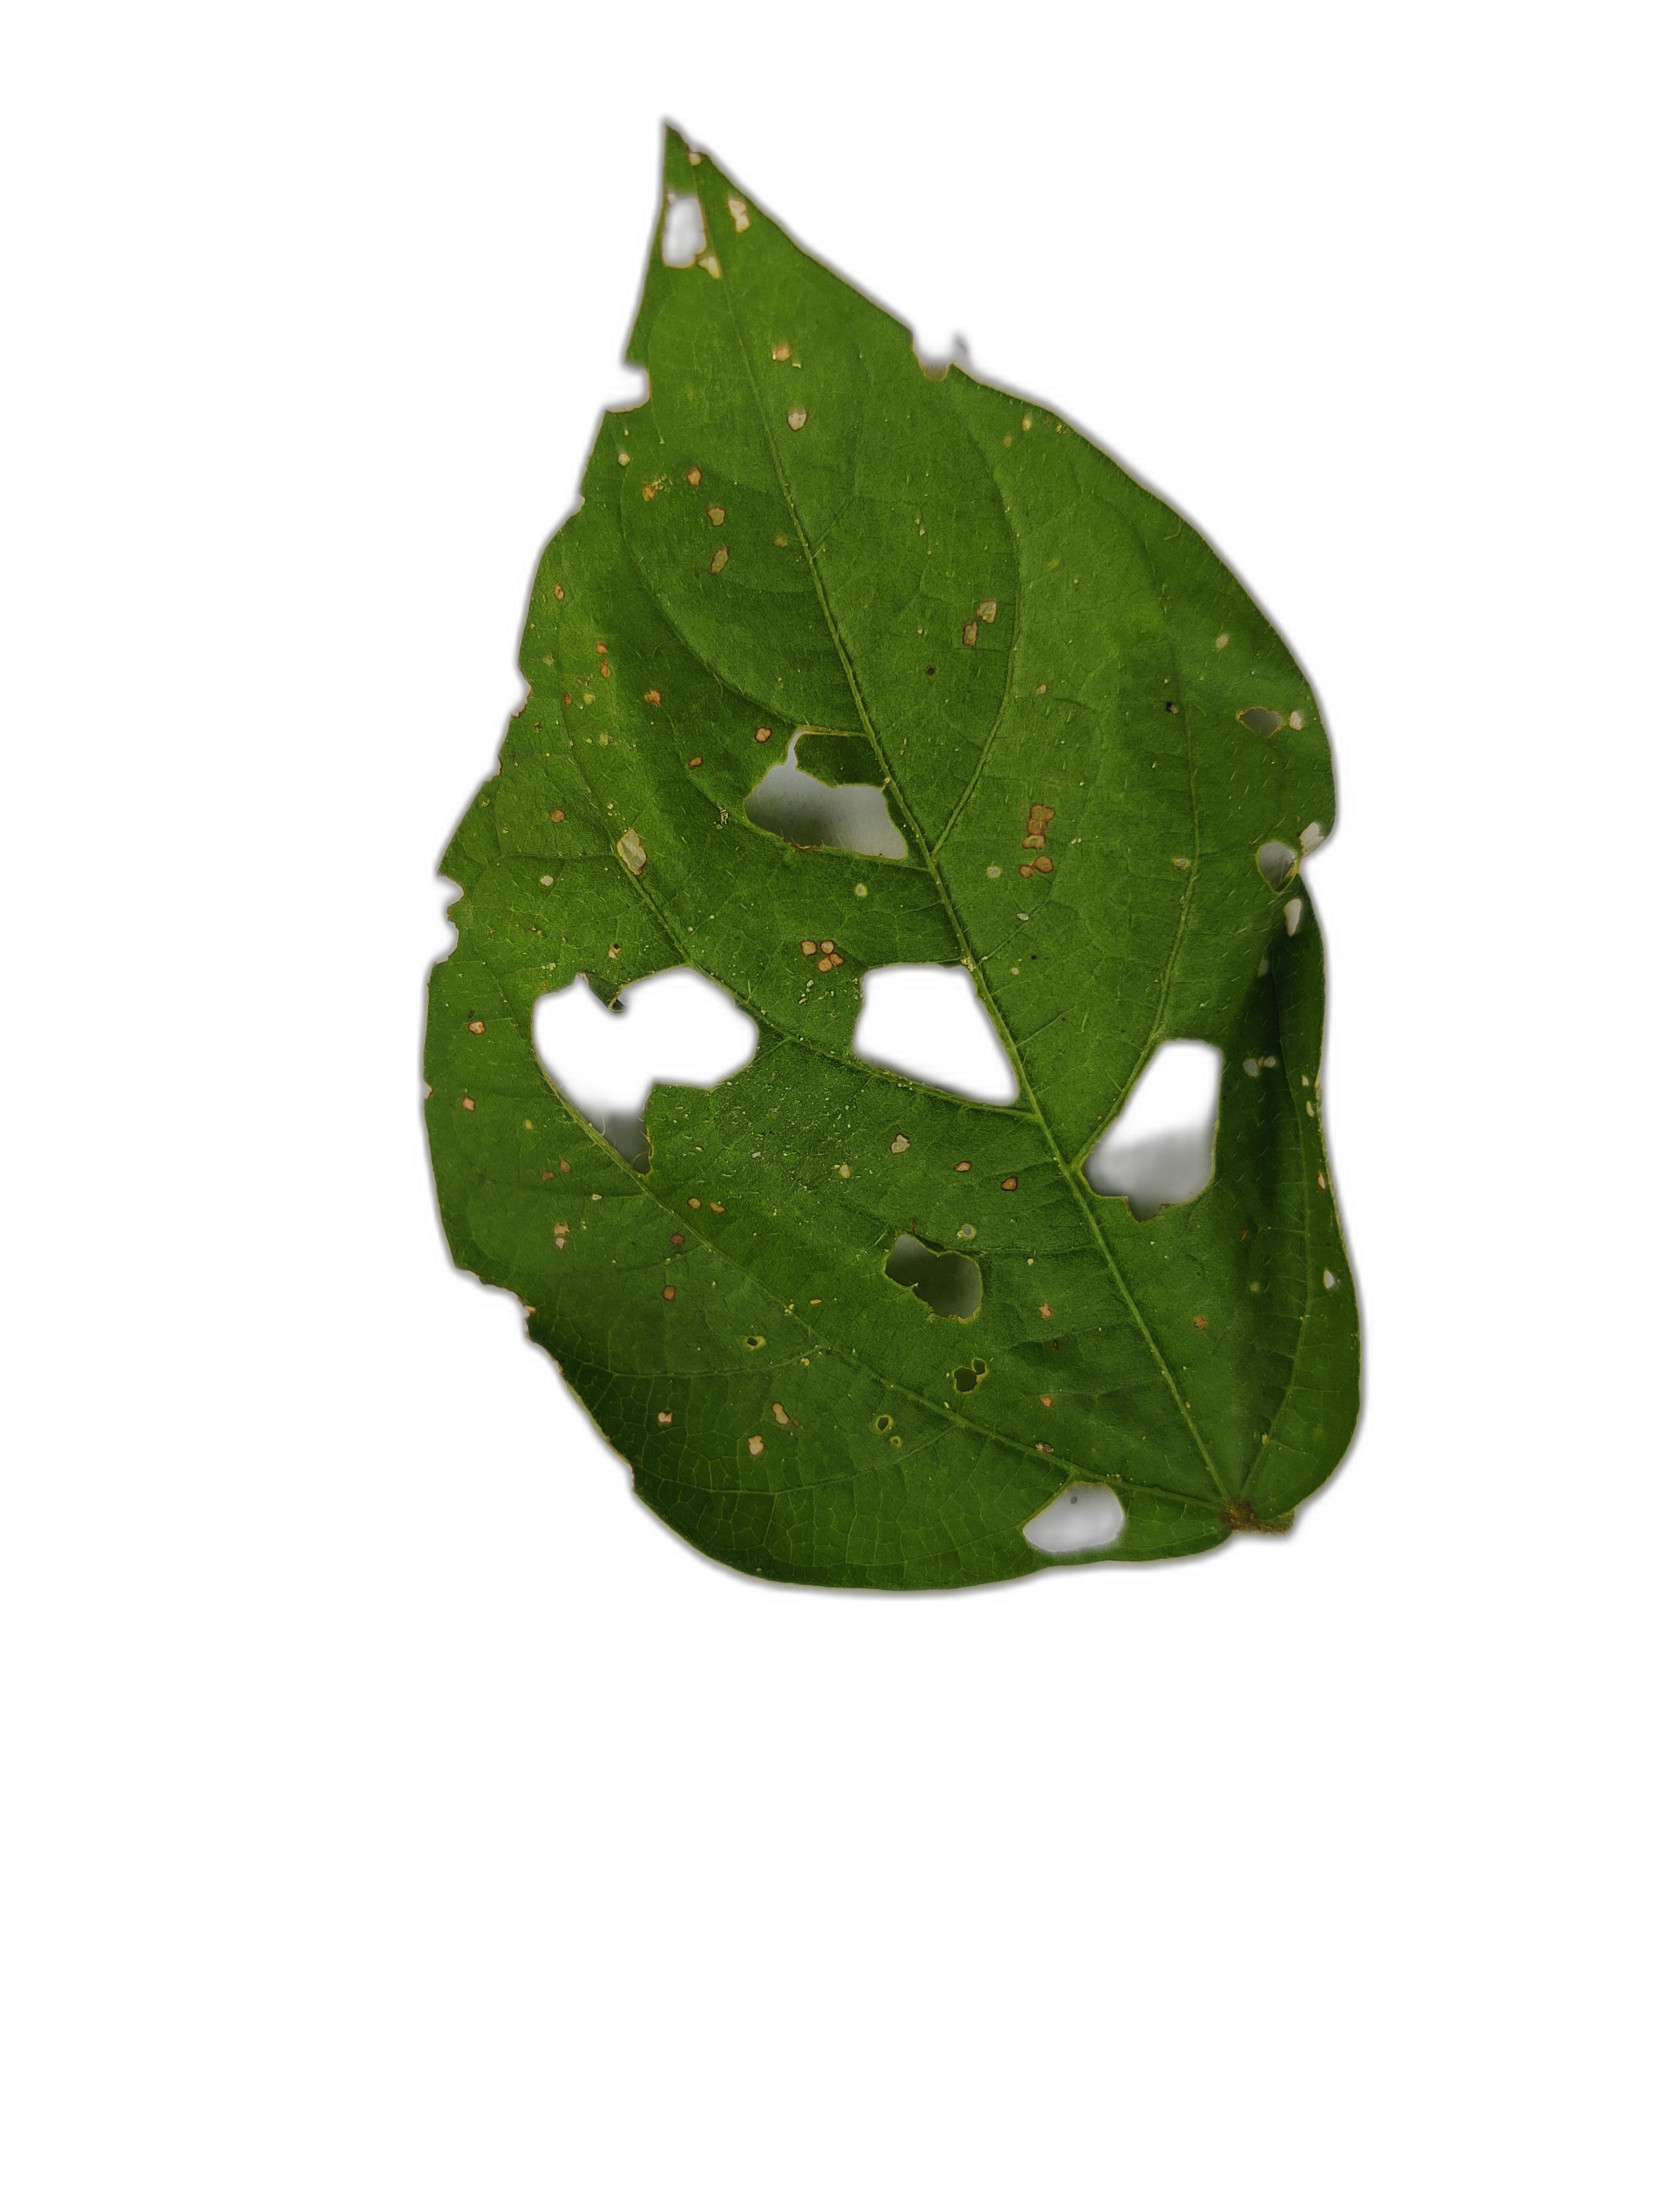
Label: Cercospora leaf spot